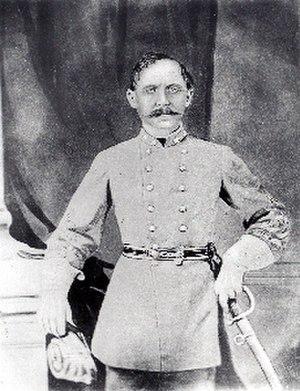
La bataille de Pleasant Hill, Louisiane, fait partie de la campagne de la Red River pendant la guerre de Sécession, lorsque les forces de l'Union tentent d'occuper la capitale de l'État Shreveport.